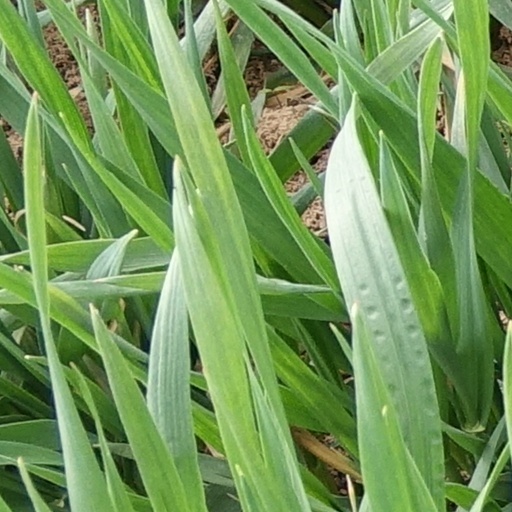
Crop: wheat